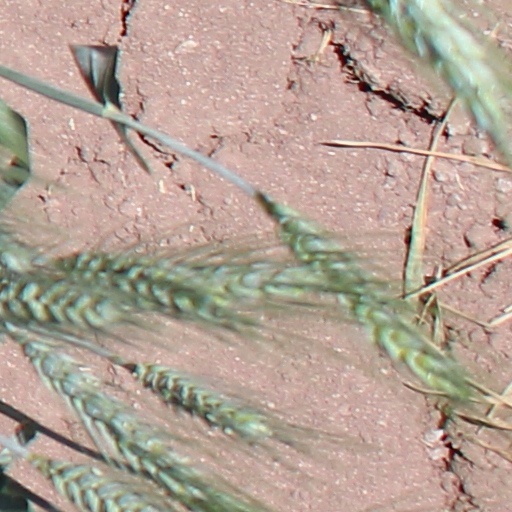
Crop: wheat